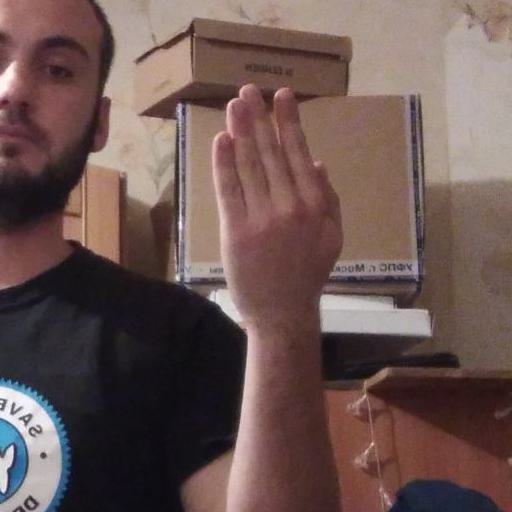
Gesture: stop_inverted